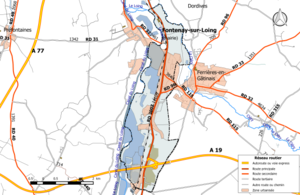
Carte du réseau routier de la commune de fr:Fontenay-sur-Loing.
Fontenay-sur-Loing est une commune française située dans le département du Loiret en région Centre-Val de Loire.